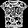
Label: T - shirt / top